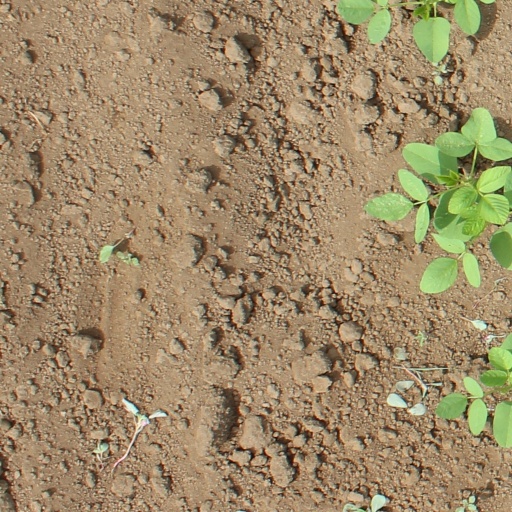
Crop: soybean